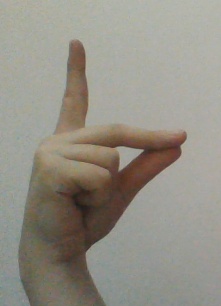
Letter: ta